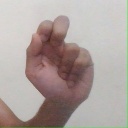
अक्षर: ढ